Jason MacIntyre

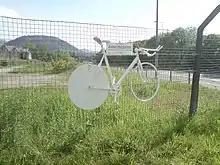
Ghost bike at Carrs Corner

On 15 January 2008, MacIntyre was on a training ride when a van turned across his path and he collided with it at Carrs Corner on the A82 road in Fort William. He was airlifted to hospital, but died of his injuries on the way. His corneas were donated for transplantation. His funeral was held on 23 January in Duncansburgh Parish Church.